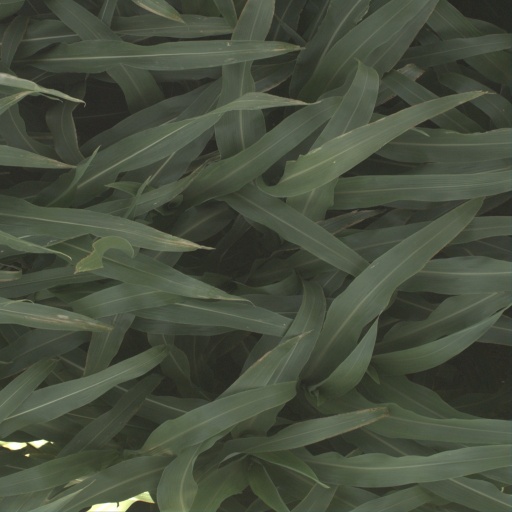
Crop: sorghum